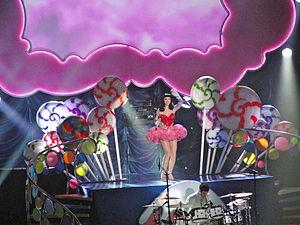
Teenage Dream est le second single issu du deuxième album studio Teenage Dream de la chanteuse américaine Katy Perry. La chanson est écrite et composée par Katy Perry, Lukasz Gottwald, Max Martin, Bonnie McKee et Benny Blanco, la production est réalisée par Dr Luke et Benny Blanco.